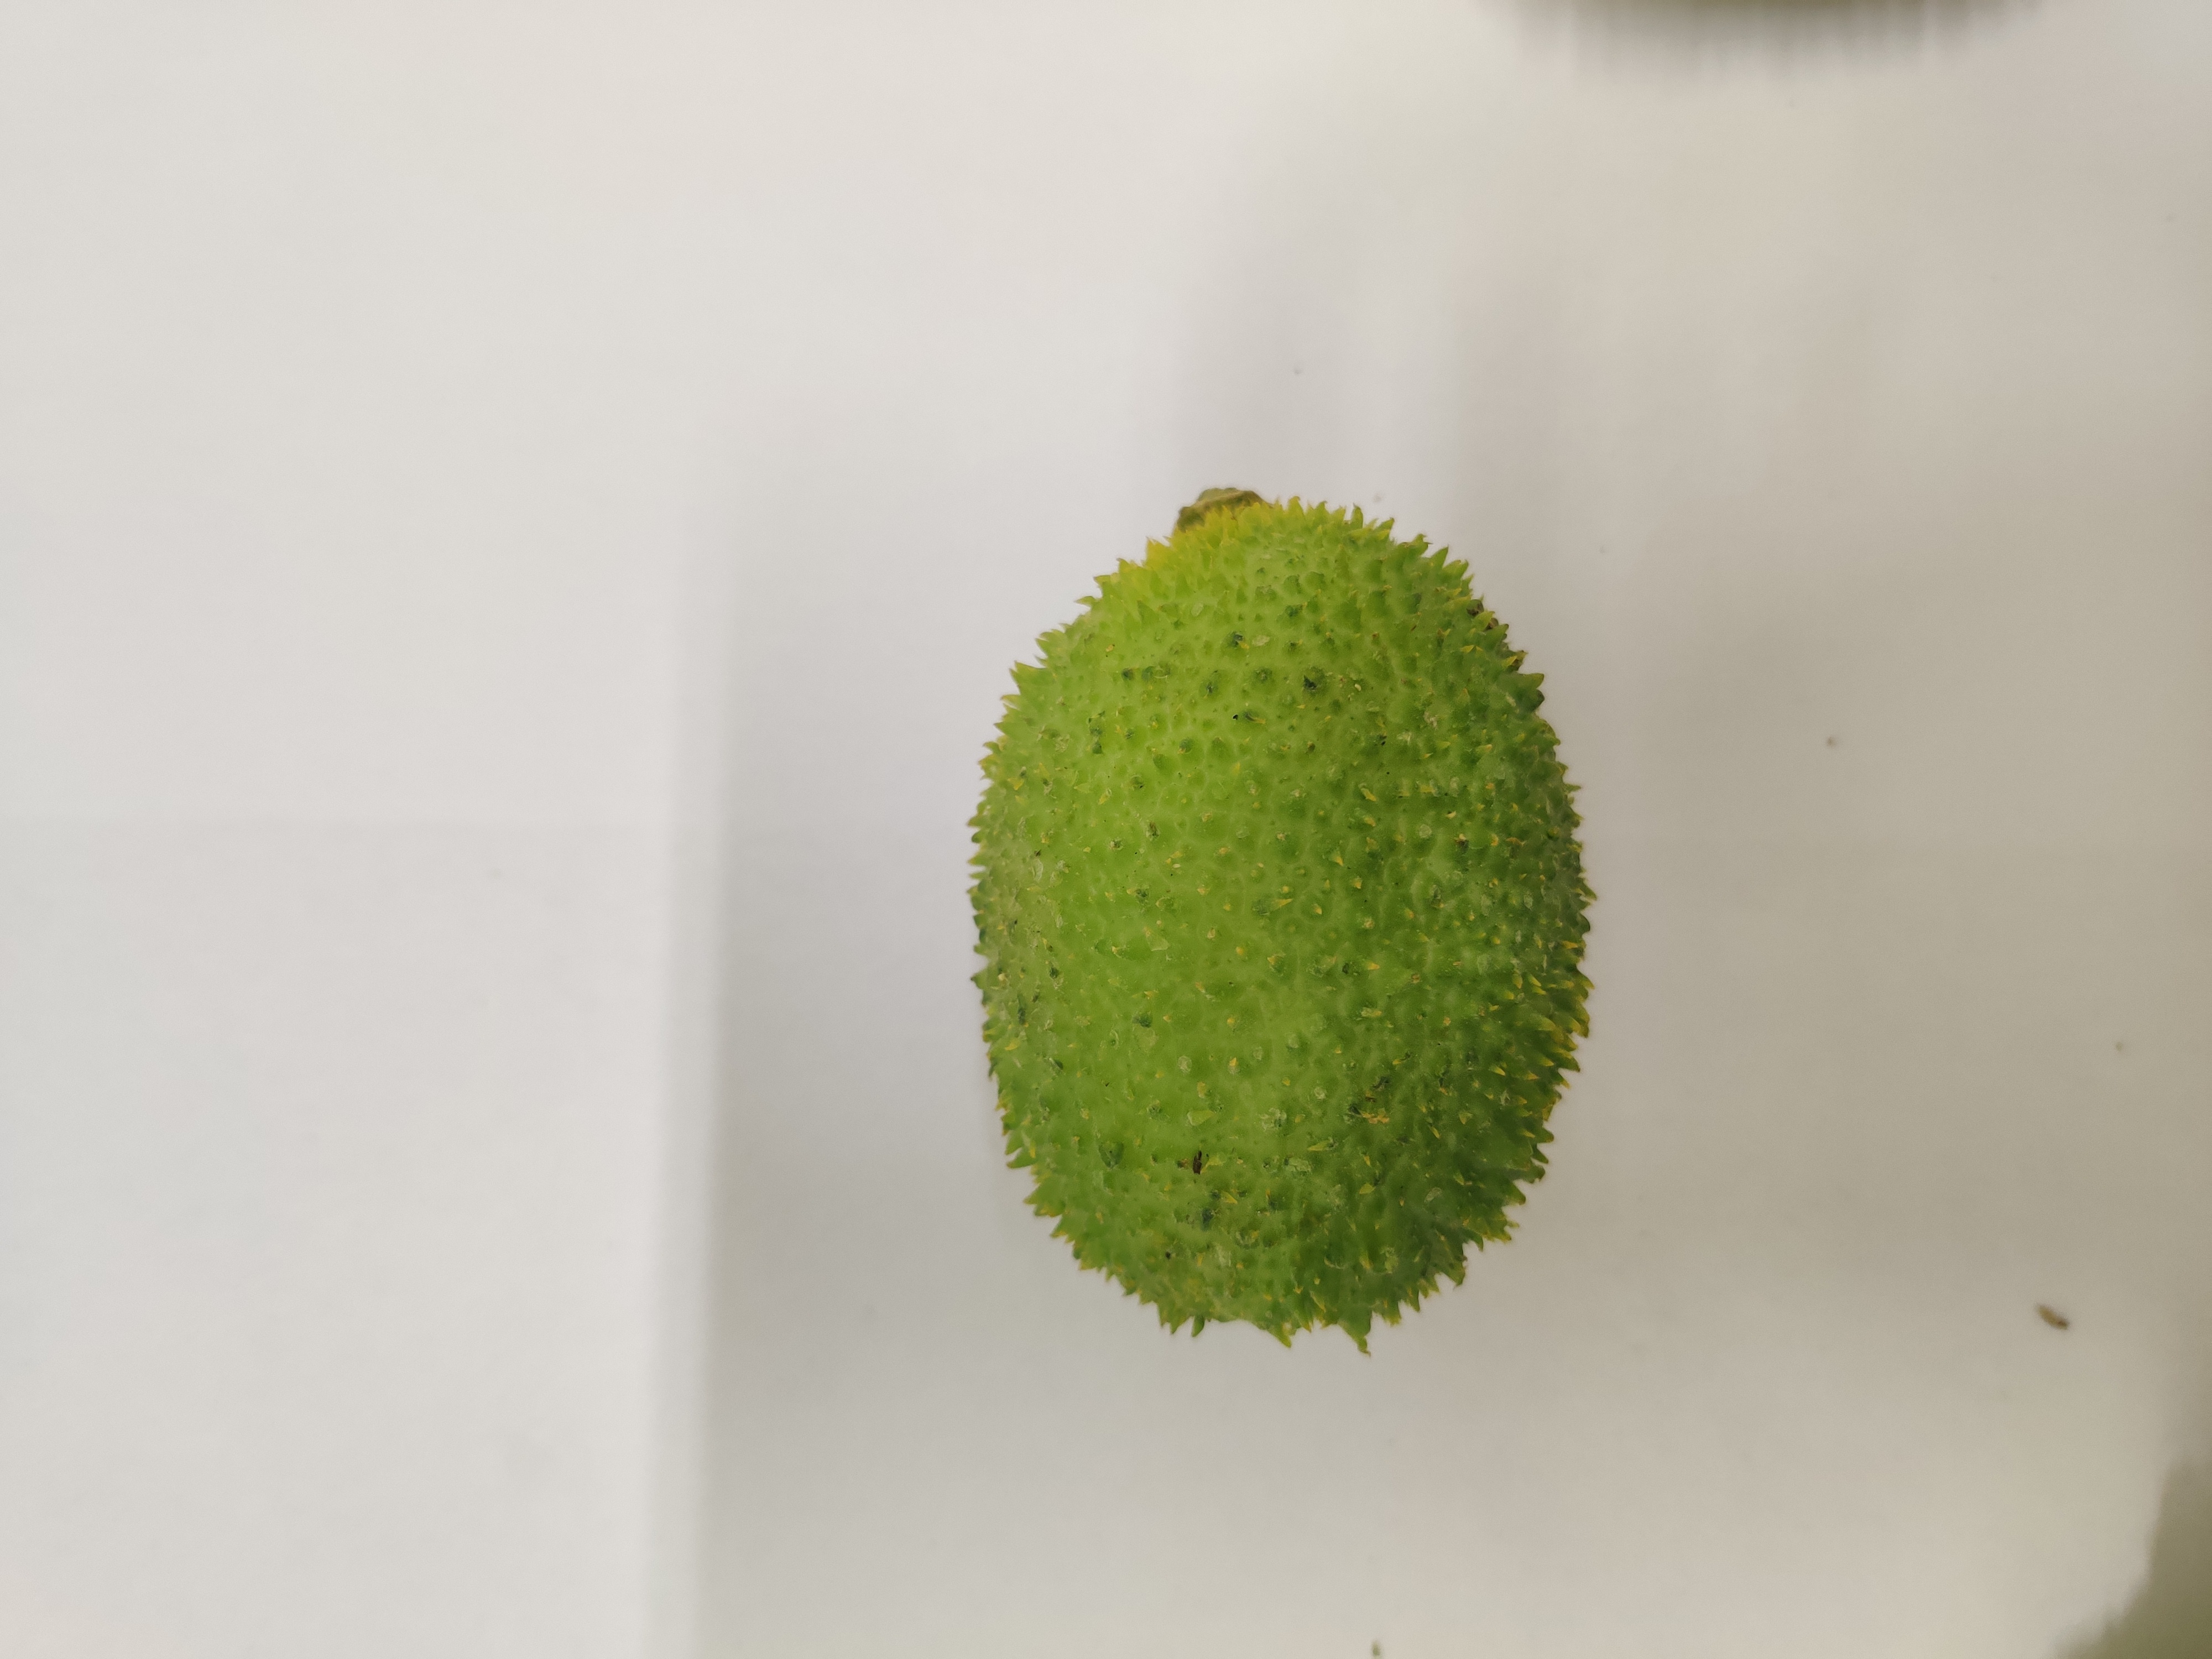
Crop: Spiny Gourd
Condition: Fresh